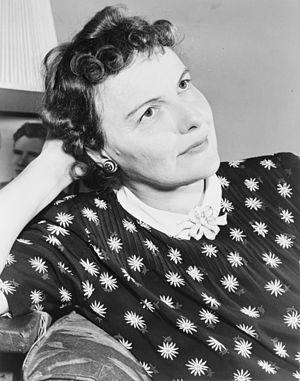
Sally Benson est une scénariste américaine née le 3 septembre 1897 à Saint-Louis, Missouri, décédée le 19 juillet 1972 à Woodland Hills.